Pontoy

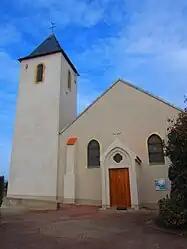
The church in Pontoy

Pontoy is a commune in the Moselle department in Grand Est in north-eastern France.